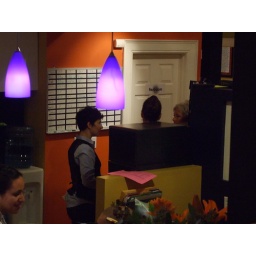
an open house at the Theater Offensive's new office digs in Cambridge. Such an awesome space for them!